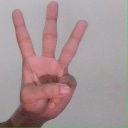
अक्षर: व